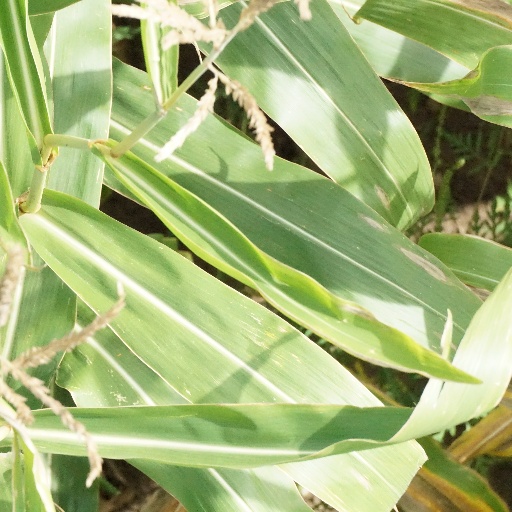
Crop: maize; corn